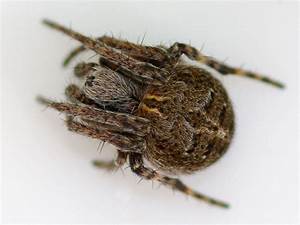
Label: spider